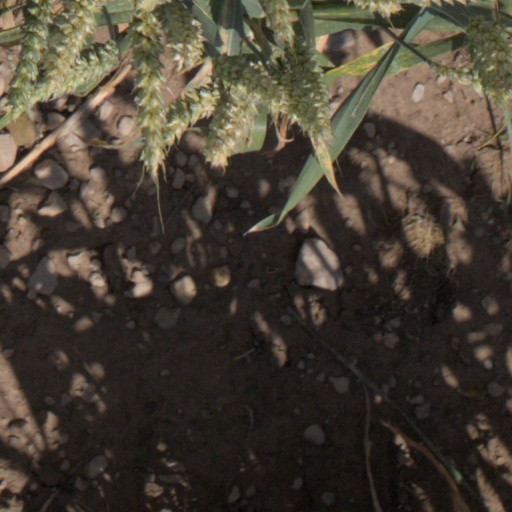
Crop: wheat